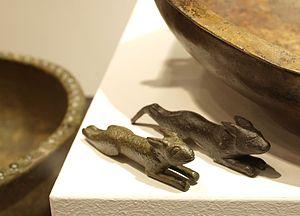
Brolio est une frazione de la commune de Castiglion Fiorentino dans la province d'Arezzo en.